Yvette (1938 film)

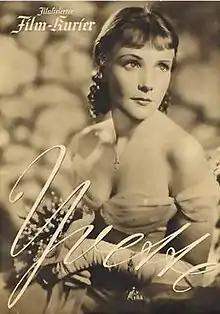

Yvette is a 1938 German historical drama film directed by Wolfgang Liebeneiner and starring Käthe Dorsch, Ruth Hellberg and Albert Matterstock. It is based on a short story of the same name by the French writer Guy de Maupassant. It is set in Paris in the 1880s.